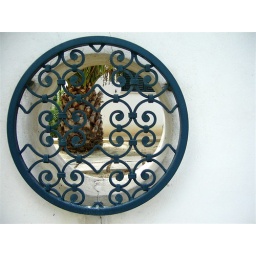
A window in the stone wall around a house in Pescara....